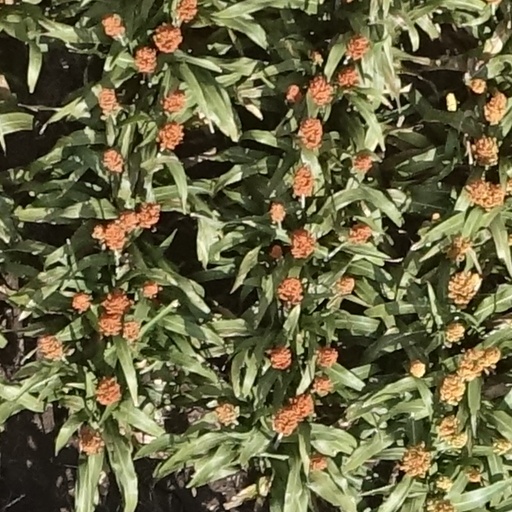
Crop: sorghum